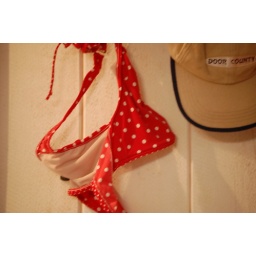
My friends lake cottage in East Troy Wisconsin. Hanging up on the wall inside. Again, missing summer weather already.